Protestant church of Damwâld-Dantumawâld

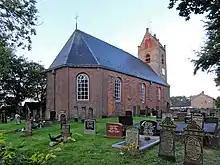
Church of Damwâld-Dantumawâld

The Protestant church of Damwâld-Dantumawâld or Saint Benedict’s church is a religious building in Damwâld-Dantumawâld, one of the medieval churches in Friesland.